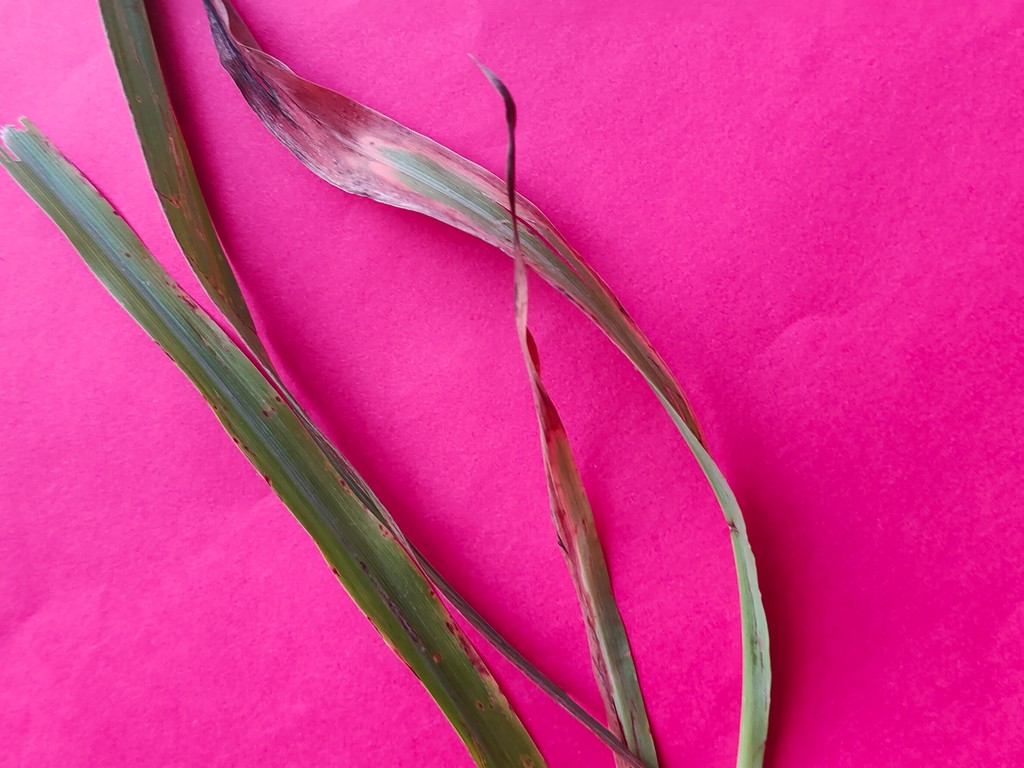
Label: Unhealthy